Frank Richardson (police officer)

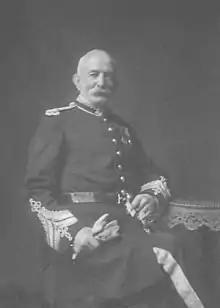
Chief Constable of Hereford Frank Richardson in full dress uniform.

The Chief Constable's accommodation was a large one-storey house on its own grounds, known as Security Villa, DeLacey Street within the City of Hereford Police Complex. This complex of buildings, built in the late 1880s, was very austere without the usual Victorian design extras. The complex also housed the fire station, the firemen's married accommodation, the single constables' accommodation, the police station, the magistrates' court and administration offices. The Hereford Police Station was a former gaol in Gaol Street, Hereford. It was built in 1841 and occupied the whole of the first floor of the building, the magistrates' court (which has a wide glass roof) and the court administration offices occupied the ground floor. The basement housed six cells, a restraining cell and police offices which were used when the court was sitting. A short staircase led from here to the witness box in the courtroom. Chief Constable Richardson in his new position had a large range of duties ranging from the licensing of hackney carriages to being inspector of contagious diseases and a requirement to always appear in uniform.